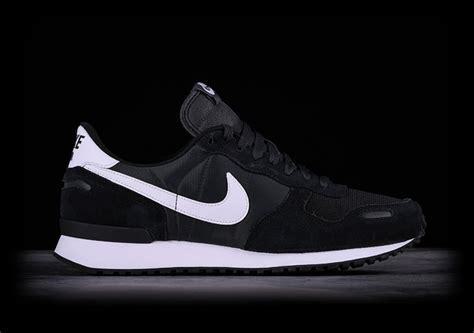
Brand: Nike
Model: Air Vortex